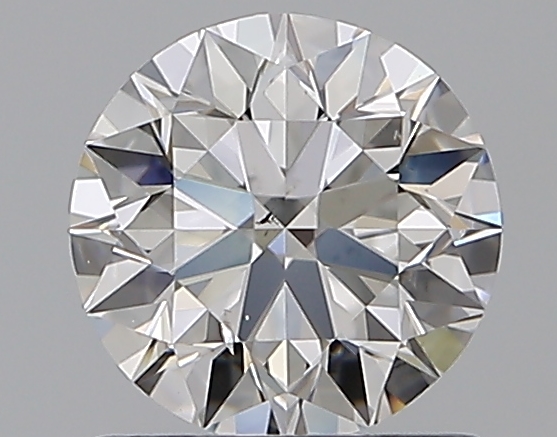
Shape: round
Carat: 0.9
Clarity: SI1
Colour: E
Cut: EX
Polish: EX
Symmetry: EX
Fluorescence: N
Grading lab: GIA
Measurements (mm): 6.14 x 6.17 x 3.84